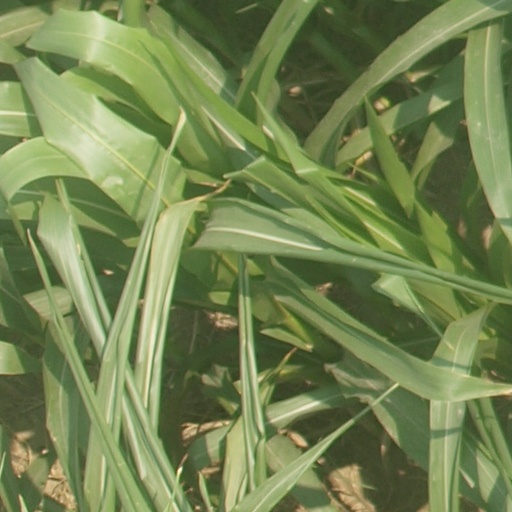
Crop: maize; corn